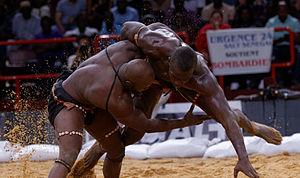
La lutte sénégalaise est un sport traditionnel très populaire au Sénégal, tout particulièrement dans les régions du Sine-Saloum et de la Casamance. On le pratique aussi en Gambie.